List of Category A listed buildings in South Ayrshire

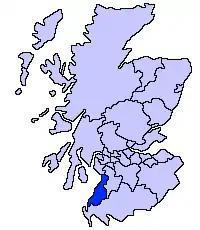
South Ayrshire shown within Scotland

This is a list of Category A listed buildings in the South Ayrshire council area in south-west Scotland.